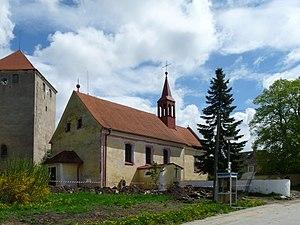
Bohdalovice est une commune du district de Český Krumlov, dans la région de Bohême-du-Sud, en République tchèque. Sa population s'élevait à 307 habitants en 2020.